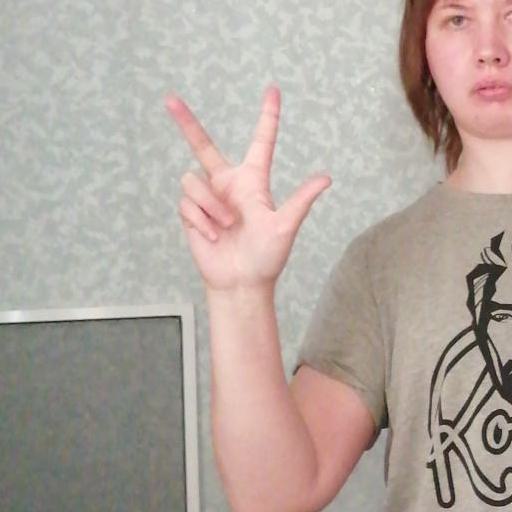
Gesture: three2